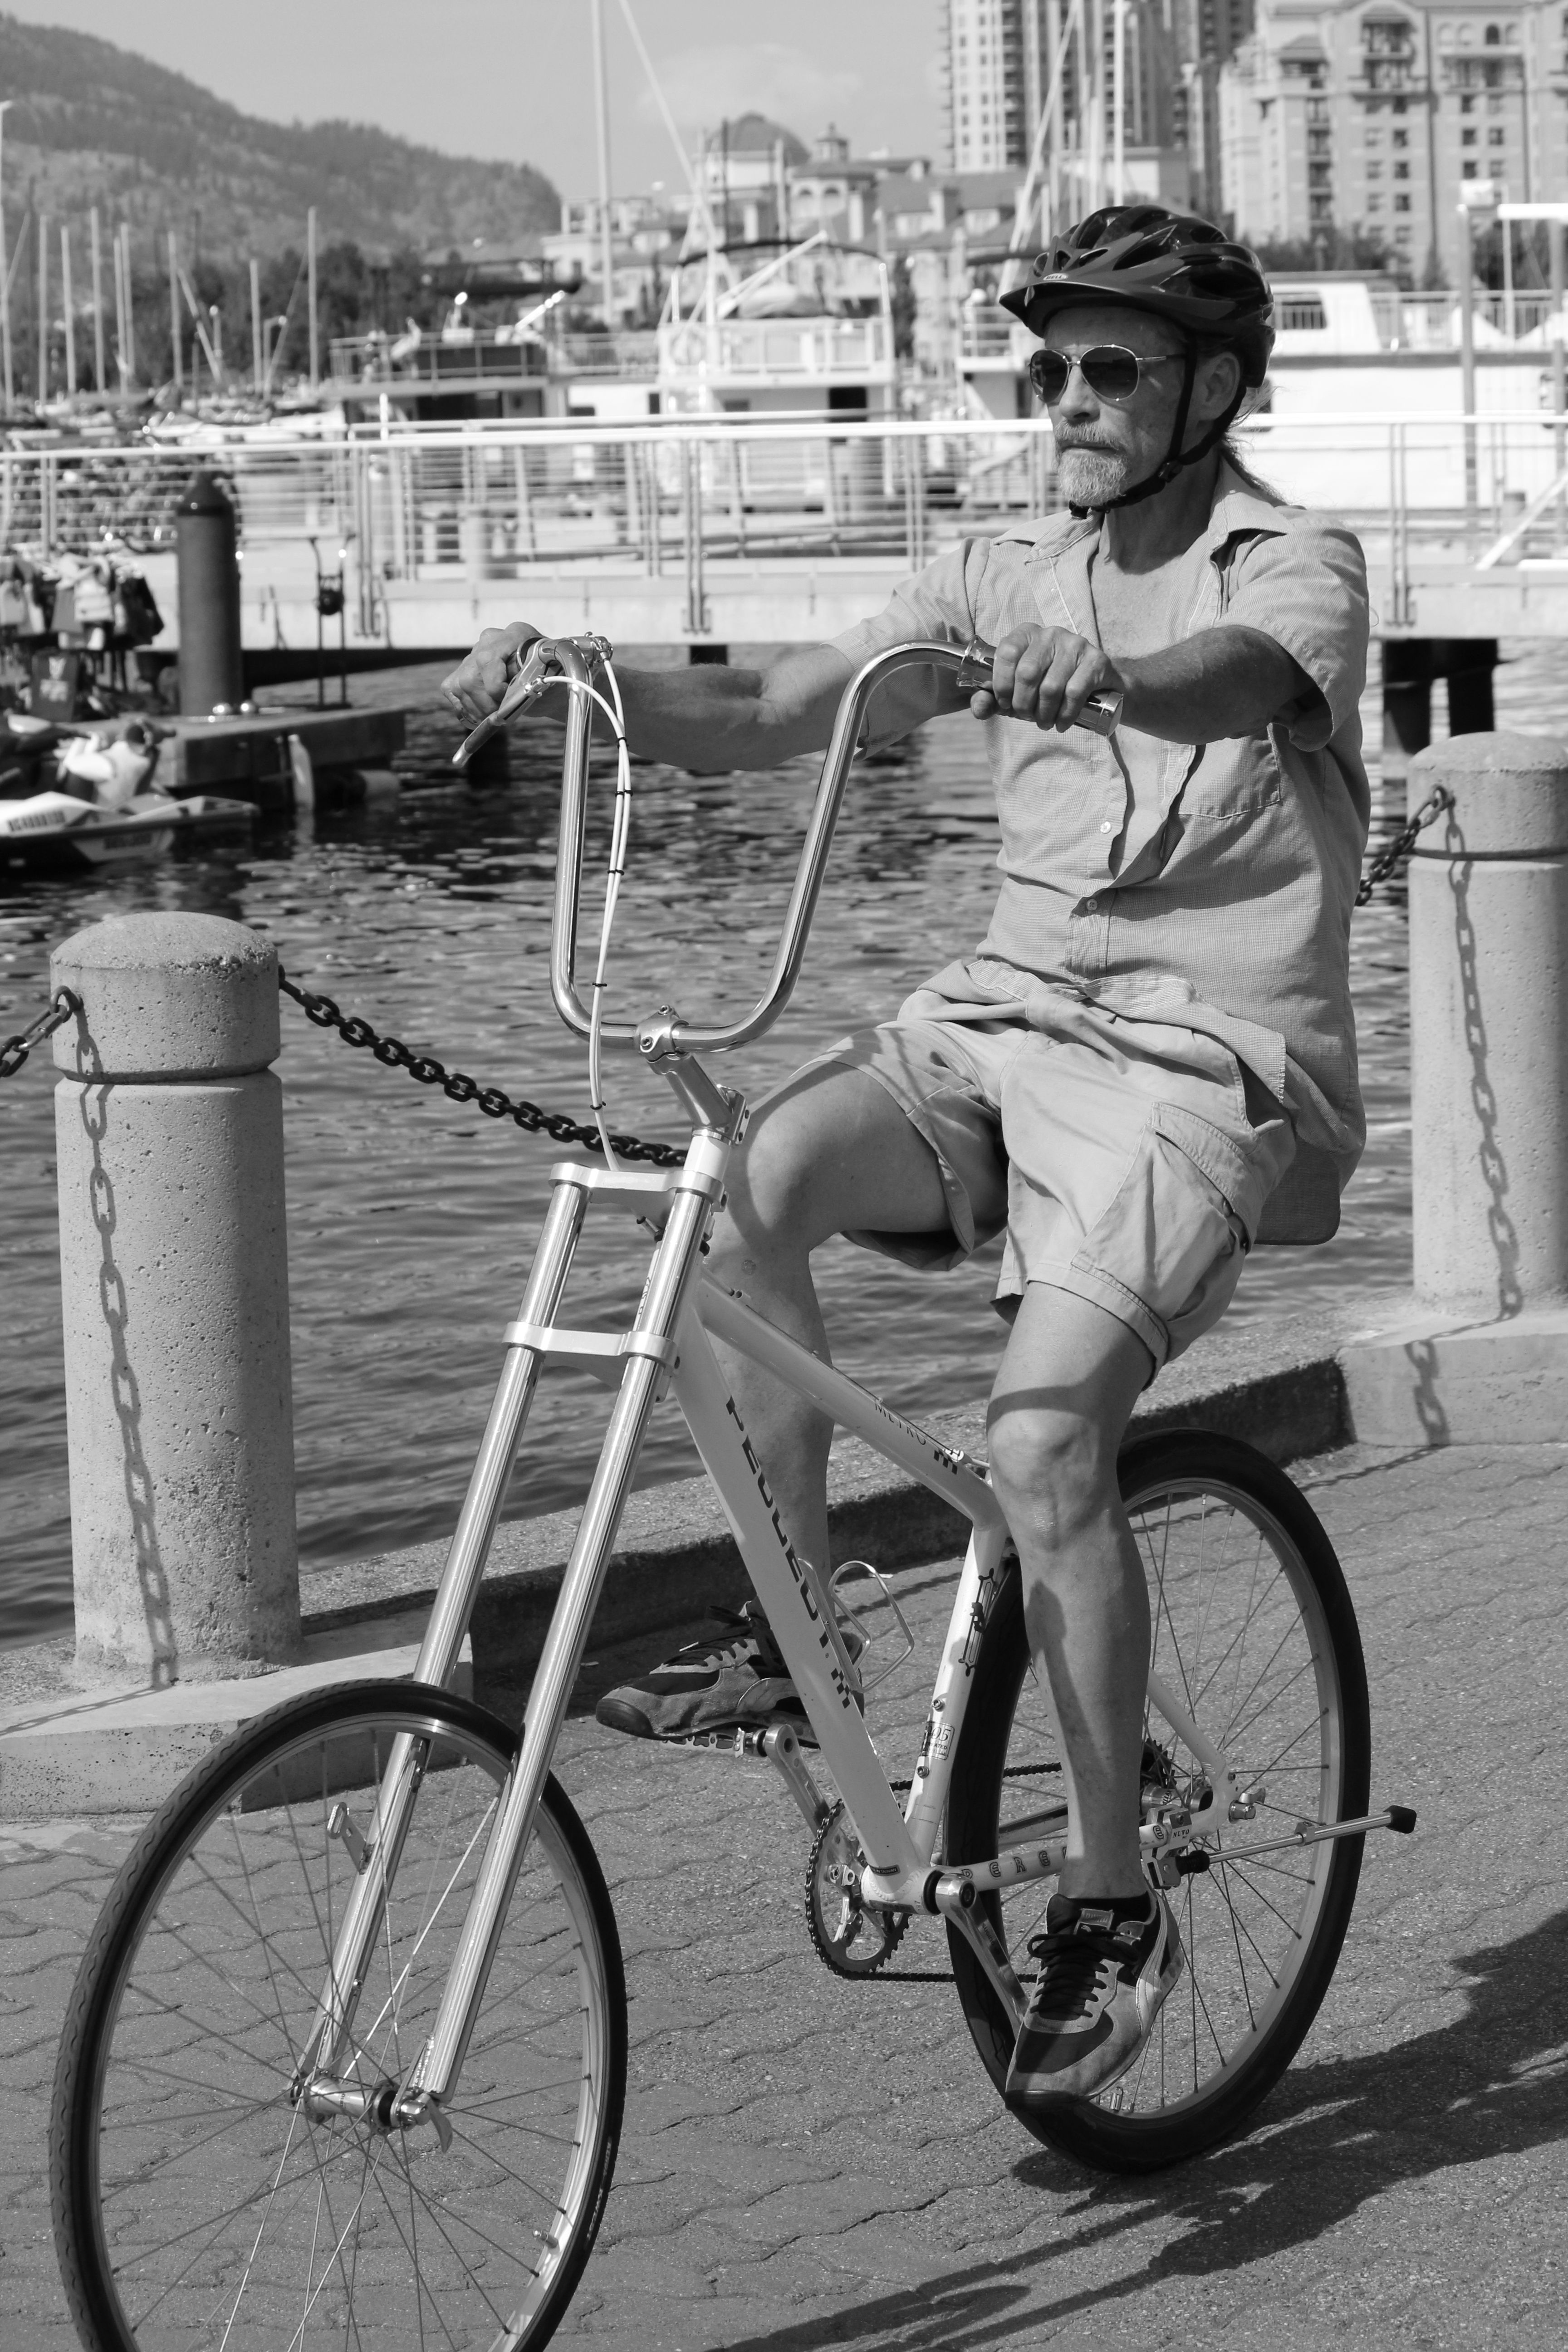
man, person, black and white, road, white, street, wheel, bicycle, bike, downtown, summer, male, guy, vehicle, black, monochrome, sports equipment, streetphotography, bw, blackandwhite, cycling, canada, infrastructure, snapshot, britishcolumbia, bc, okanagan, kelowna, chopper, land vehicle, monochrome photography